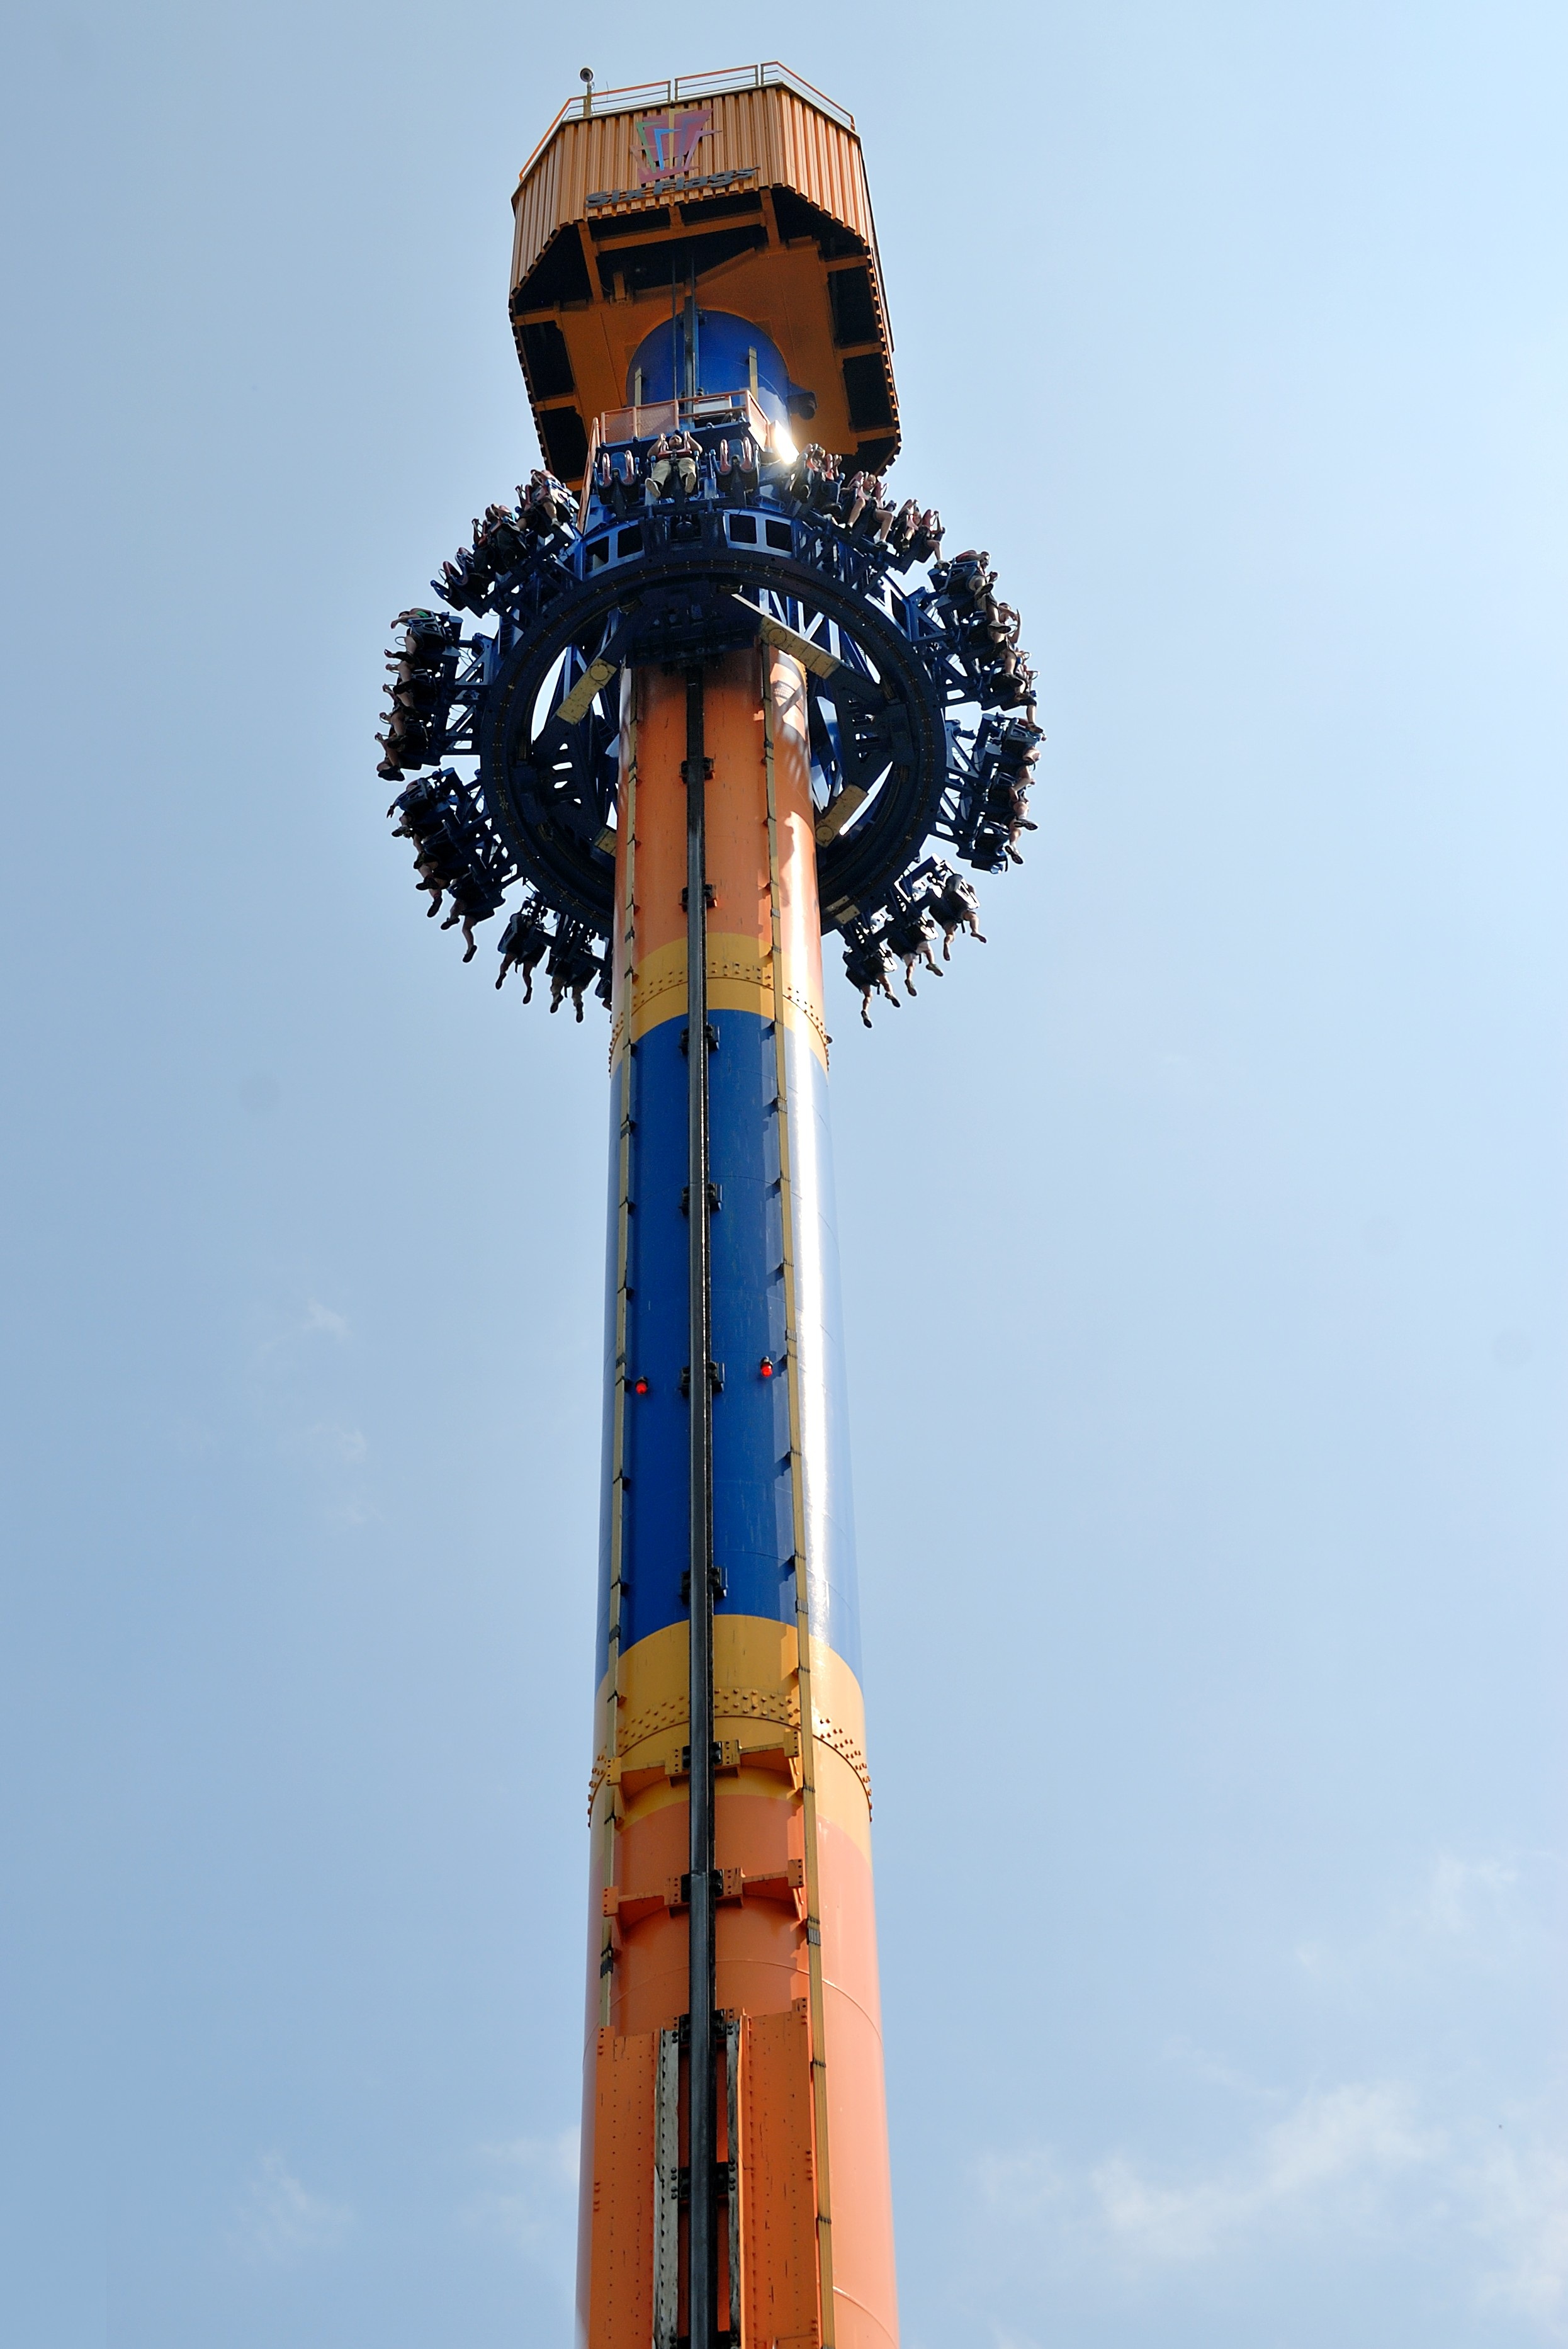
drop, structure, people, play, summer, vacation, recreation, column, high, amusement park, tower, park, ride, blue, street light, colorful, speed, thrill, leisure, lighting, childhood, totem pole, theme park, falling, sculpture, family, art, fun, tall, amusement, enjoyment, entertainment, excitement